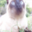
Label: cat